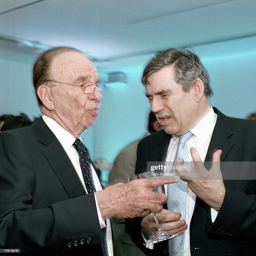
politician photographed deep in conversation with politician .